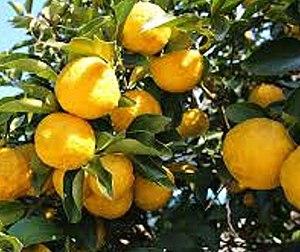
Yuzu (arbuste)
Le yuzu, ex Citrus ×junos est un agrume acide originaire de l'est de l'Asie. Il appartient au sous-groupe Citrus subg. Papeda. Il est un hybride de mandarine sauvage et de Citrus ichangensis. Le fruit est récolté soit comme agrume de jours longs : en vert pour son zeste et sa saveur, soit à maturité jaune, comme agrume de jours courts, pour son zeste et son jus.